Weight machine

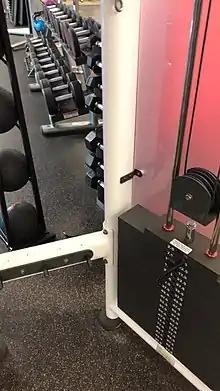
Image of a stack machine in use in a commercial gym in Ottawa, Canada.

"Plate-loaded machines" (such as the Smith machine or sled-type leg press) use standard barbell plates instead of captive stacks of plates. They combine a bar-end on which to hang the plates with several simple machines to convey the force to the user.